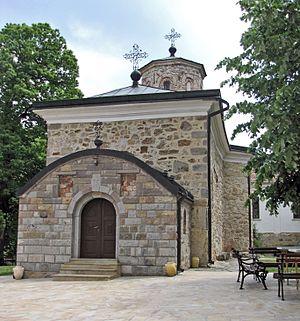
Patrimoine culturel de Serbie
Le monastère de Kamenac est un monastère orthodoxe serbe situé à Čestin, dans le district de Šumadija et dans la municipalité de Knić, dans le centre de la Serbie. Il est inscrit sur la liste des monuments culturels protégés de la République de Serbie.
Čestin est un village de Serbie situé dans la municipalité de Knić, district de Šumadija. Au recensement de 2011, il comptait 595 habitants.